Sigmundur Brestisson

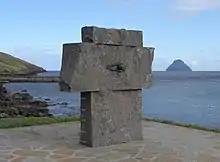
Monument in Sandvík, made by sculptor Hans Pauli Olsen in 2006 in memory of Sigmundur Brestisson.

Later, in 1005, Tróndur í Gøtu attacked Sigmundur by night at his yard in Skúvoy, whereupon he fled by swimming to Sandvík on Suðuroy. He reached land in Sigmundargjógv in Sandvík, but a farmer in the village killed the exhausted Sigmundur, and stole his precious golden arm ring.